Teacher's Pet (1958 film)

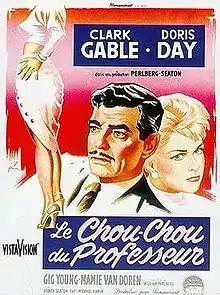

Teacher's Pet is a 1958 American romantic comedy film directed by George Seaton, and starring Clark Gable, Doris Day, Gig Young, and Mamie Van Doren.